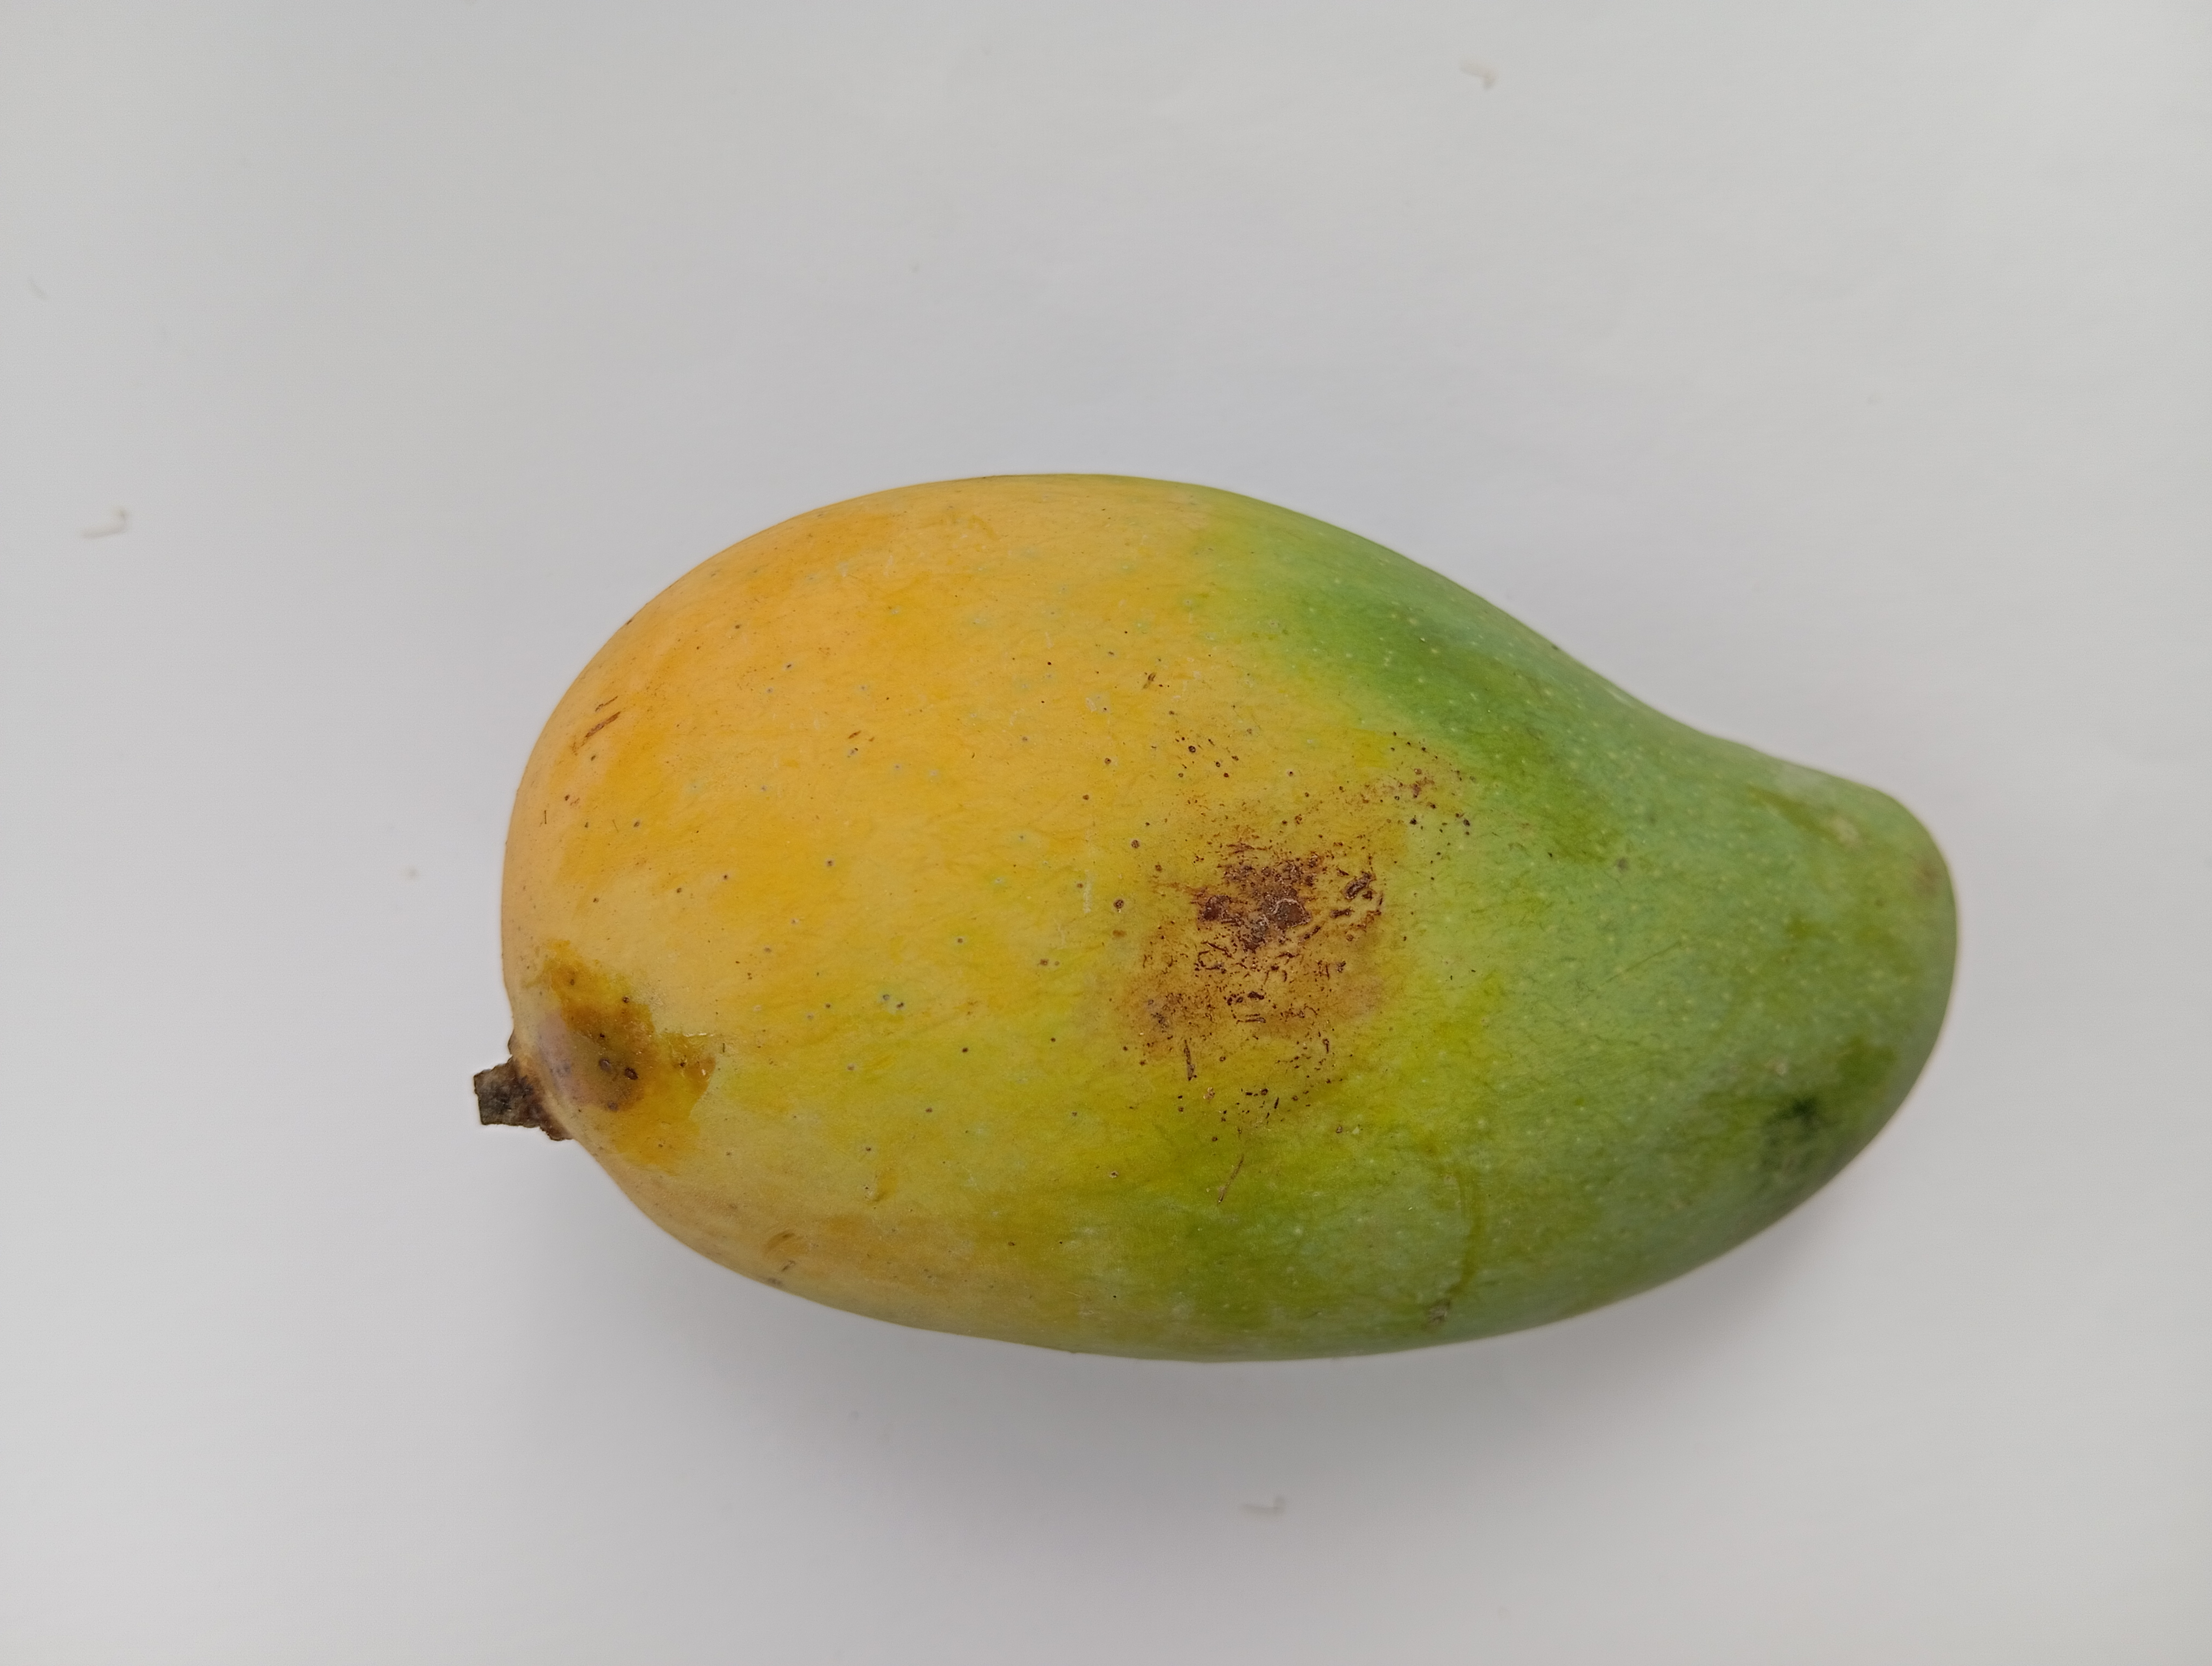
Mango variety: RaniBhog